Legal High (South Korean TV series)

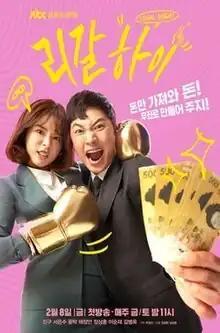
Promotional poster

Legal High is a 2019 South Korean television series starring Jin Goo, Seo Eun-soo and Yoon Park. It is a remake of the award-winning 2012 Japanese TV series of the same title. It aired on JTBC from February 8 to March 30, 2019.